Happiness Never Comes Alone

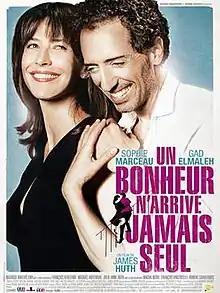
Theatrical release poster

Happiness Never Comes Alone is a 2012 French romantic comedy film directed by James Huth and starring Gad Elmaleh, Sophie Marceau, and Maurice Barthélémy. Written by James Huth and Sonja Shillito, the film is about a young jazz musician who enjoys seducing young women. His carefree life of pleasure is interrupted when he meets an older woman with three children, two ex-husbands, and a thriving professional life, and the two, who have nothing in common, become involved in a romantic relationship.